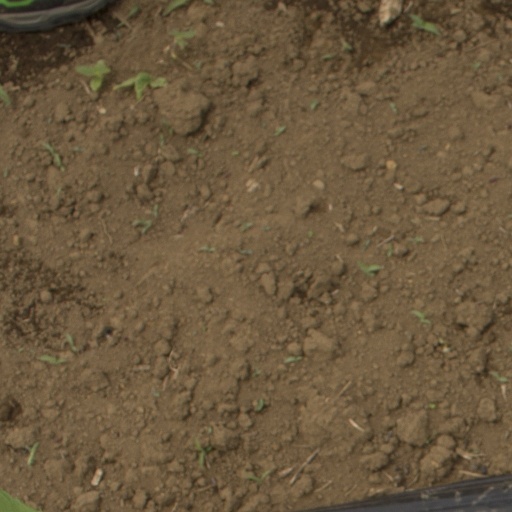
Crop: Jerusalem artichoke